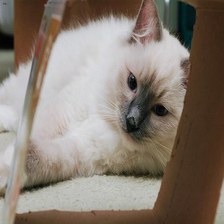
Species: cat
Breed: Ragdoll